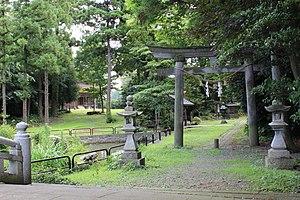
L'Amatsu-jinja est un sanctuaire shinto situé à Itoigawa, préfecture de Niigata.